Germi

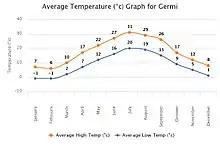
Germi Temperature Graph

The average temperature peak in July is up to 31 °C, while the average minimum temperature in the winter season in February is reduced to a minus 1 °C. The maximum monthly average rainfall in November and May is 57 and 54 mm, respectively, and the minimum rainfall in July is 15 mm. The maximum monthly average of the days associated with the precipitation of the spring season in May May) is 13 days and the minimum is 5 days in the summer of July.